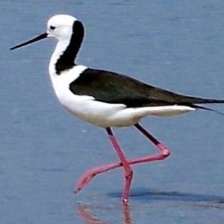
Species: BANDED STILT
Scientific name: CLADORHYNCHUS LEUCOCEPHALUS